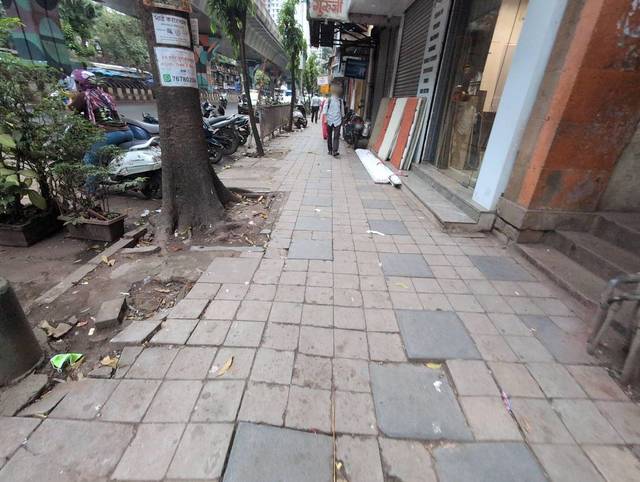
Region: India
Coordinates: 18.99, 72.836